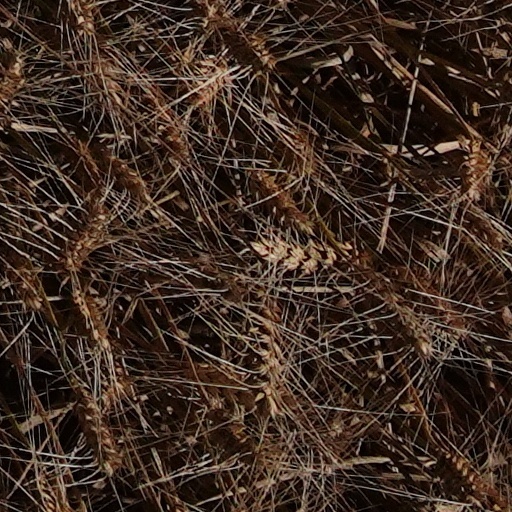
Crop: wheat